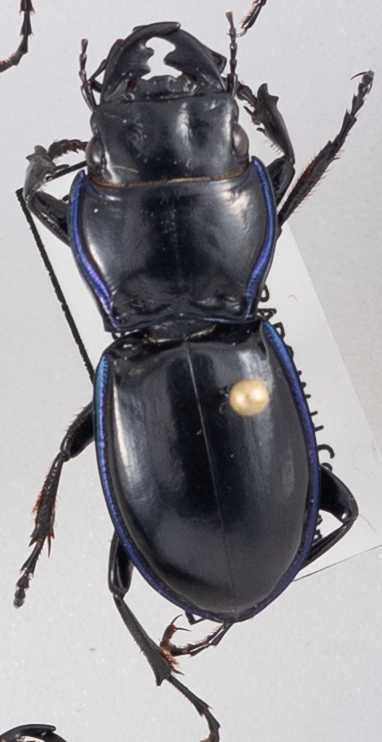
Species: Pasimachus elongatus
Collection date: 2022-06-08
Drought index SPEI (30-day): -0.842
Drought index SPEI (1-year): -1.13
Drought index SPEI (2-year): -1.13